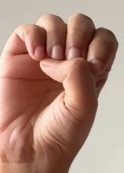
ASL sign: E